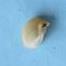
Maize quality: Bad